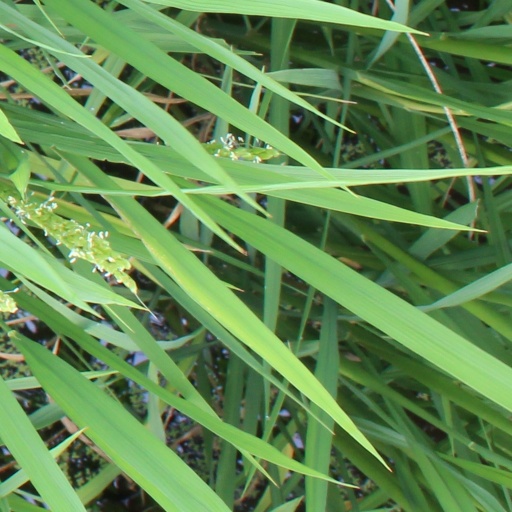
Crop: rice